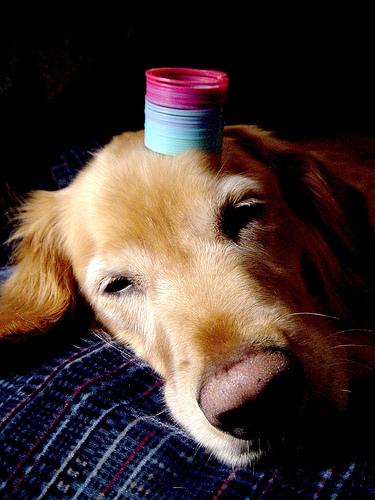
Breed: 5355-n000126-golden_retriever